Keanu Reeves

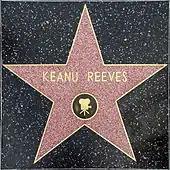
Reeves' star on the Hollywood Walk of Fame

Returning to the "John Wick" franchise, Reeves starred in "" (2019), the third feature in the series directed by Stahelski. The film takes place immediately after the events of "John Wick: Chapter 2" and features new cast members including Halle Berry. The film was another box office hit, grossing $171 million in the United States and more than $155 million internationally. "The Globe and Mail"s reviewer gave the film three out of four stars, praising the fight scenes, but felt there was "aesthetic overindulgence" with the cinematography. "The Guardian"s Cath Clarke questioned Reeves' acting; she wrote that "he keeps his face statue-still [...] three movies in, franchise bloat is beginning to set in". Reeves was nominated for Favorite Male Movie Star of 2019 in the People's Choice Awards, and the film itself was nominated for Best Contemporary Film in the Art Directors Guild Awards. Reeves then voiced Duke Caboom in 2019's "Toy Story 4", the fourth installment of Pixar's "Toy Story" franchise. In that same year on April 27 and 28, a film festival was held in his honour, called KeanuCon, hosted in Glasgow, Scotland. Over two days, nine of his films were screened for guests. Also in 2019, Reeves played a supporting role as himself in the Ali Wong-led romantic comedy "Always Be My Maybe". In 2019, Reeves travelled to São Paulo to produce a Netflix series, "Conquest". Footage shot for the project would remain in development hell for years due to creator Carl Rinsch's erratic behaviour and mental health state, which caused him to miss several deadlines and enter litigation with Netflix over the rights to the series.